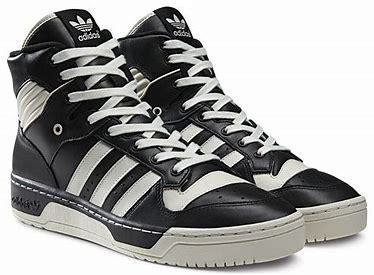
Brand: adidas
Model: originals Adidas Originals Rivalry